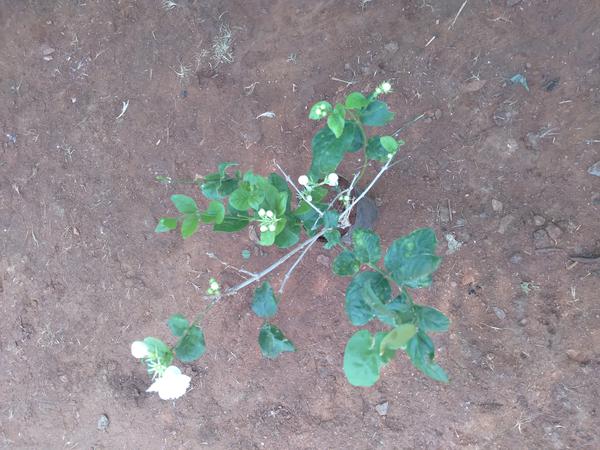
Plant: Jasmine